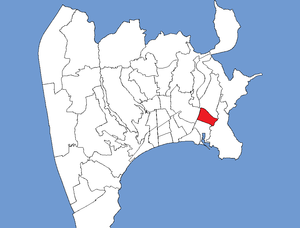
Cet article établit la liste des quartiers de Nice.
Le quartier de Riquier est un quartier de Nice situé dans la partie sud-est de la ville, au nord du quartier du port, en amont du Paillon, le torrent fluvial qui passe dans la ville. Il est bordé par la rue Barla au sud, le mont Alban à l'est, le Paillon à l'ouest, et la ligne de chemin de fer Marseille - Vintimille au nord.